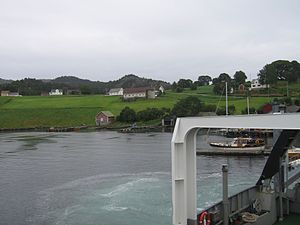
Huglo
Huglo set fra færgen